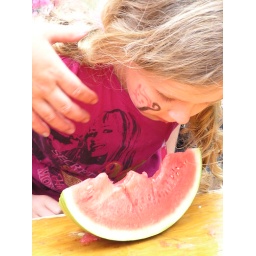
Alexa in the watermelon eating contest